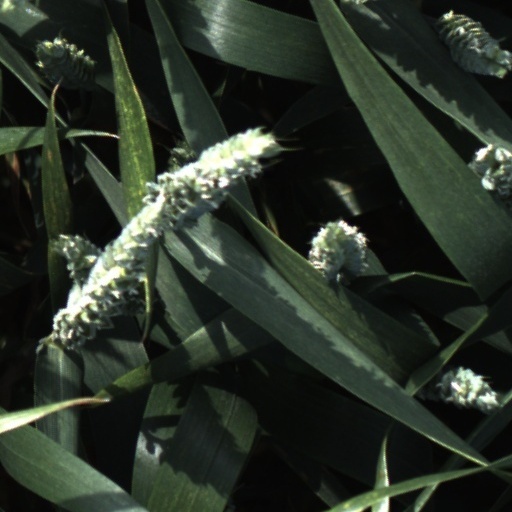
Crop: wheat